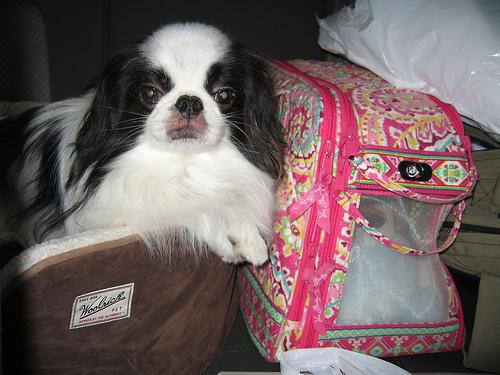
Breed: japanese chin